Valognes station

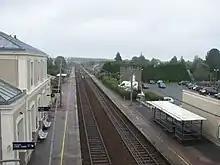
Valognes station

Gare de Valognes is a railway station serving the town Valognes, Manche department, northwestern France. It is situated on the Mantes-la-Jolie–Cherbourg railway.